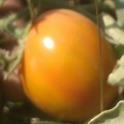
Crop: Tomato
Condition: healthy-fruit